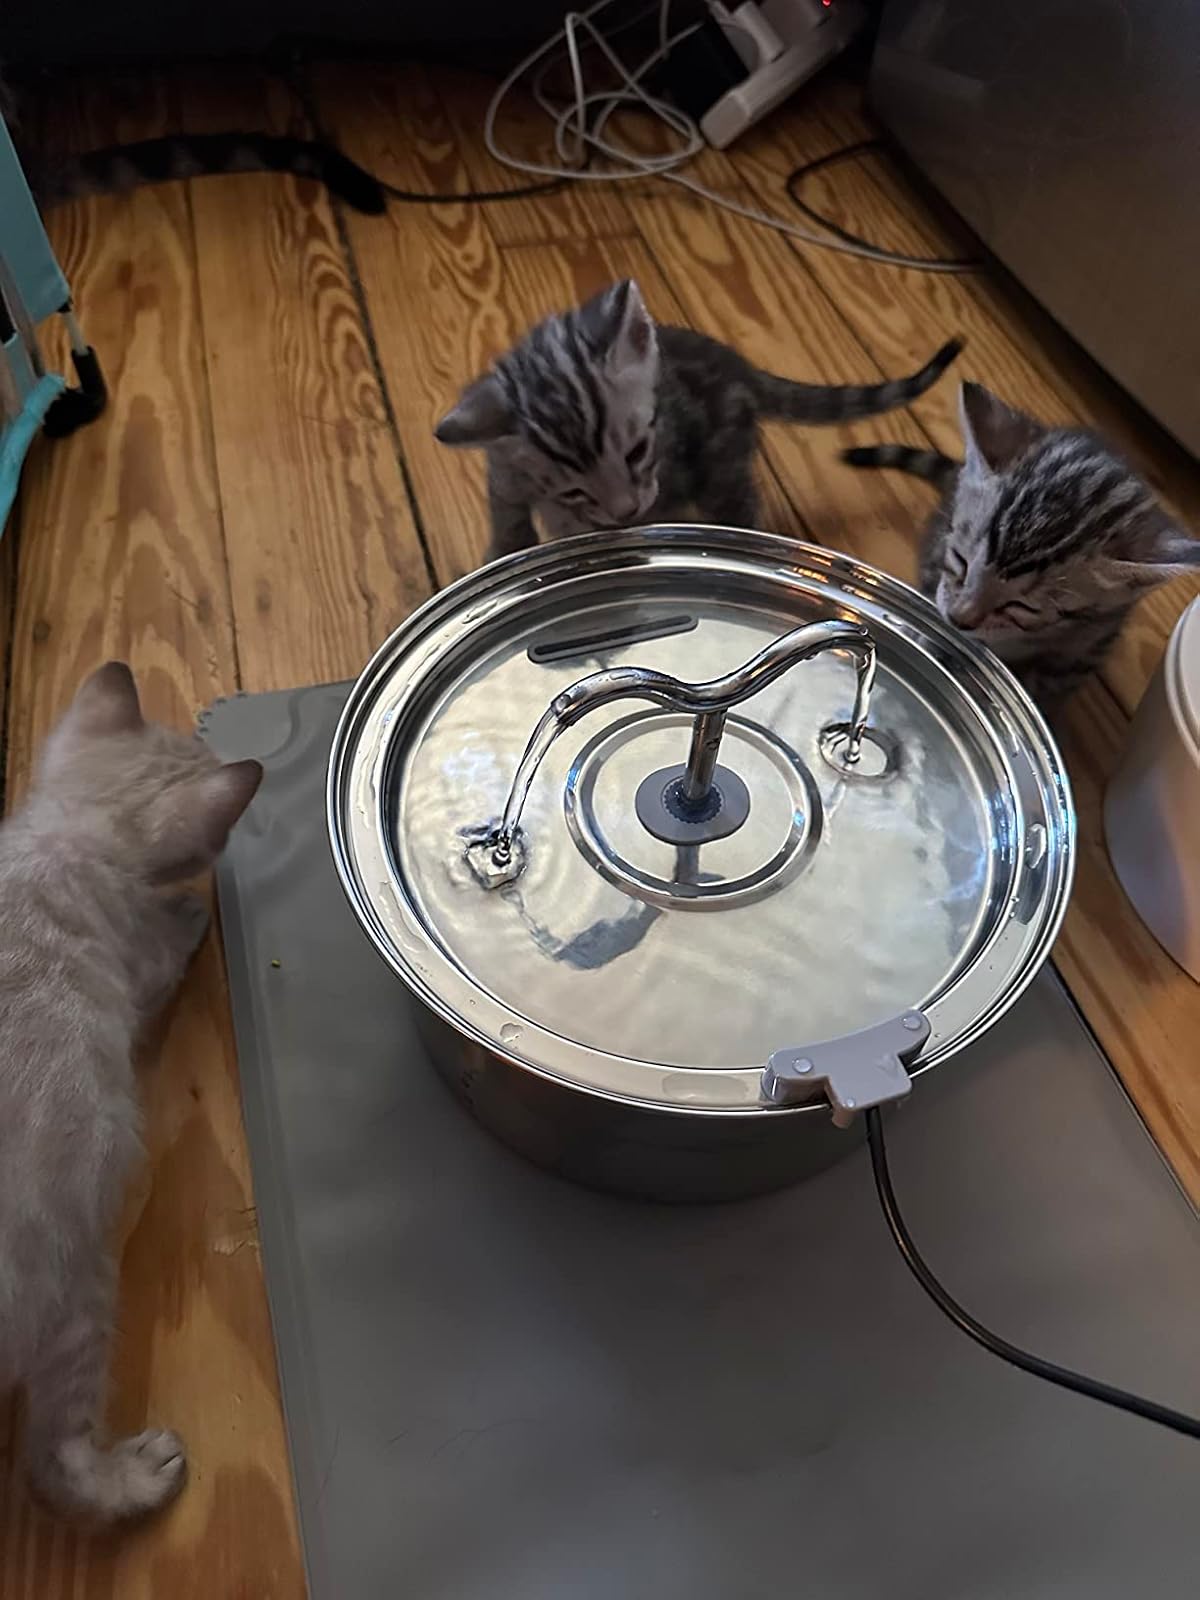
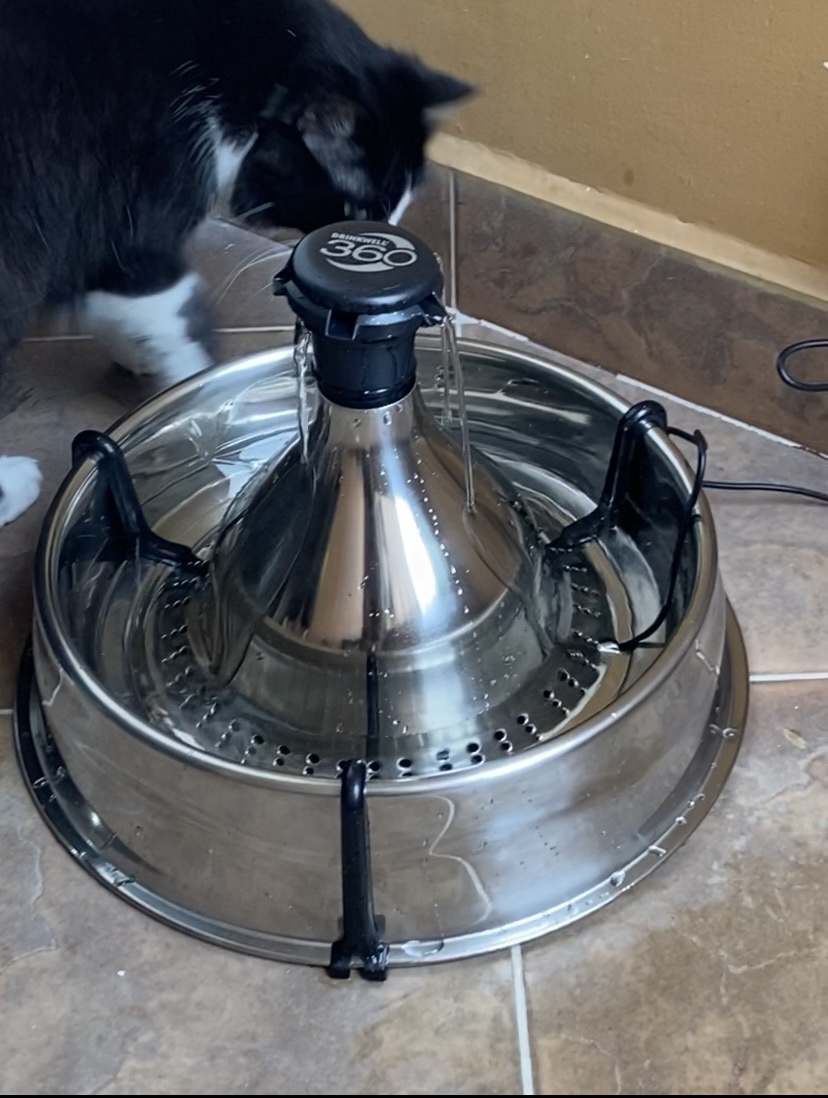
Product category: items_bowl
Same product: no